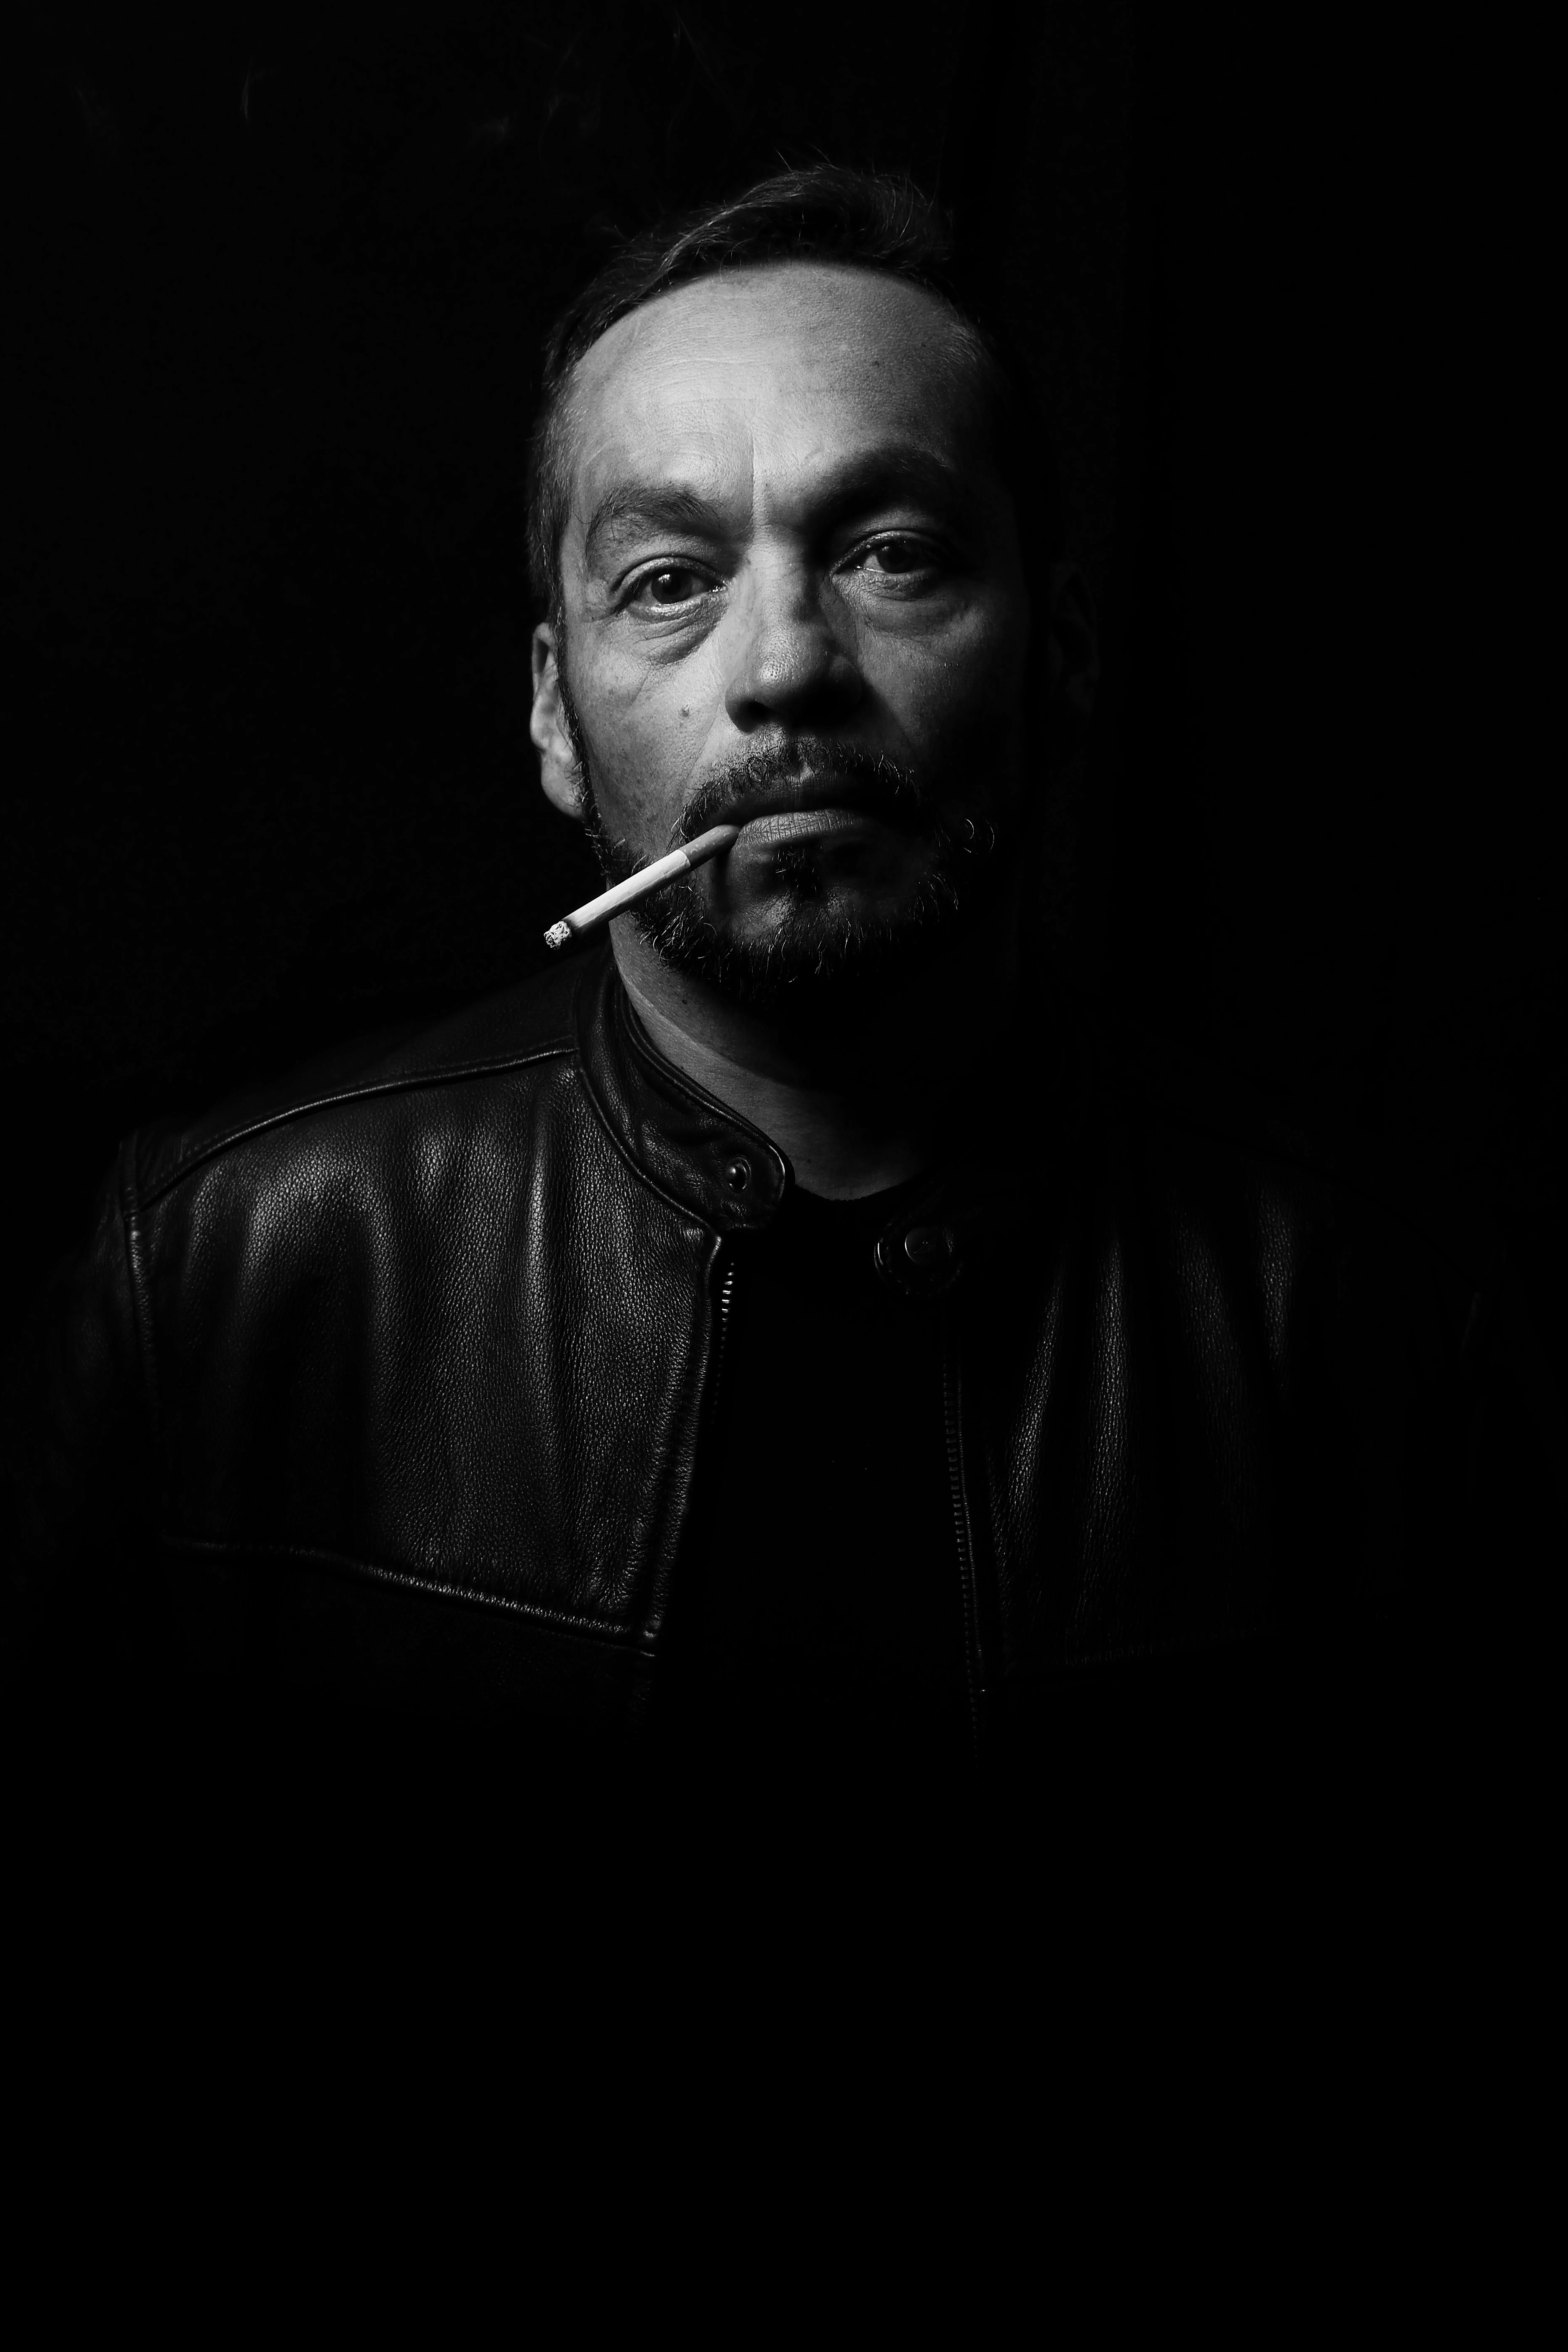
man, person, black and white, hair, photography, male, guy, portrait, darkness, black, monochrome, cigarette, monochrome photography, film noir, facial hair